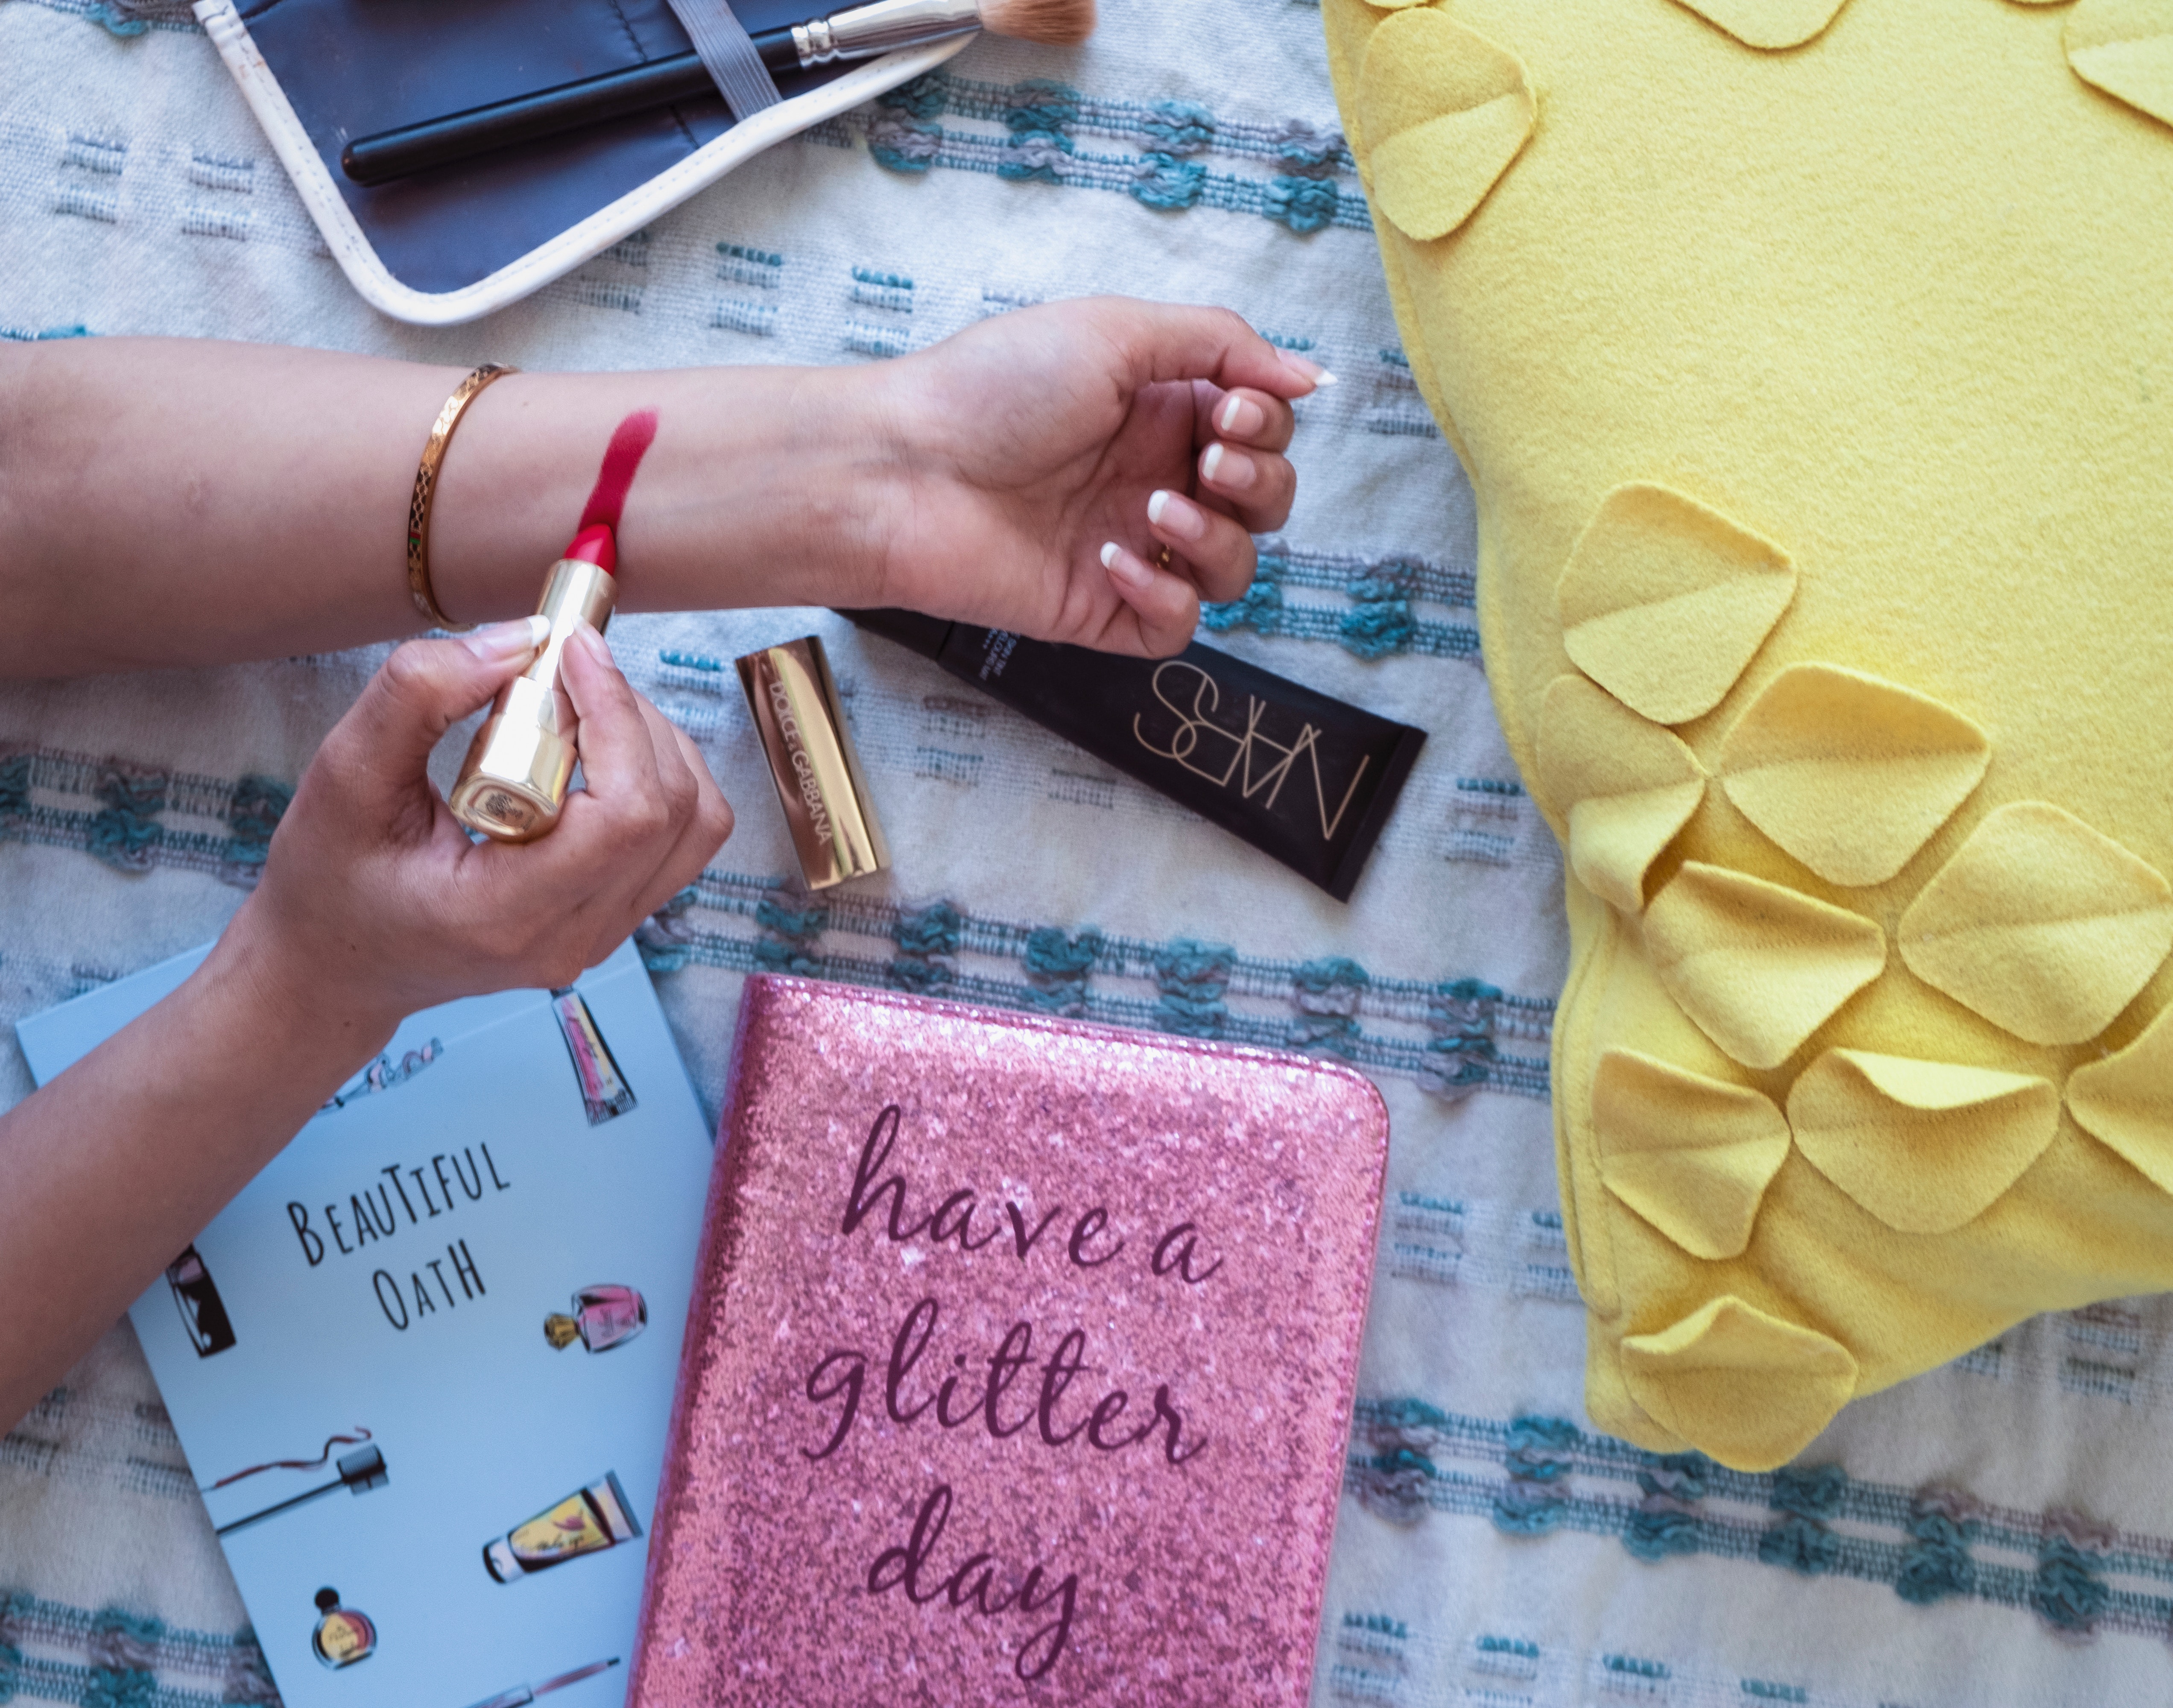
material, nail